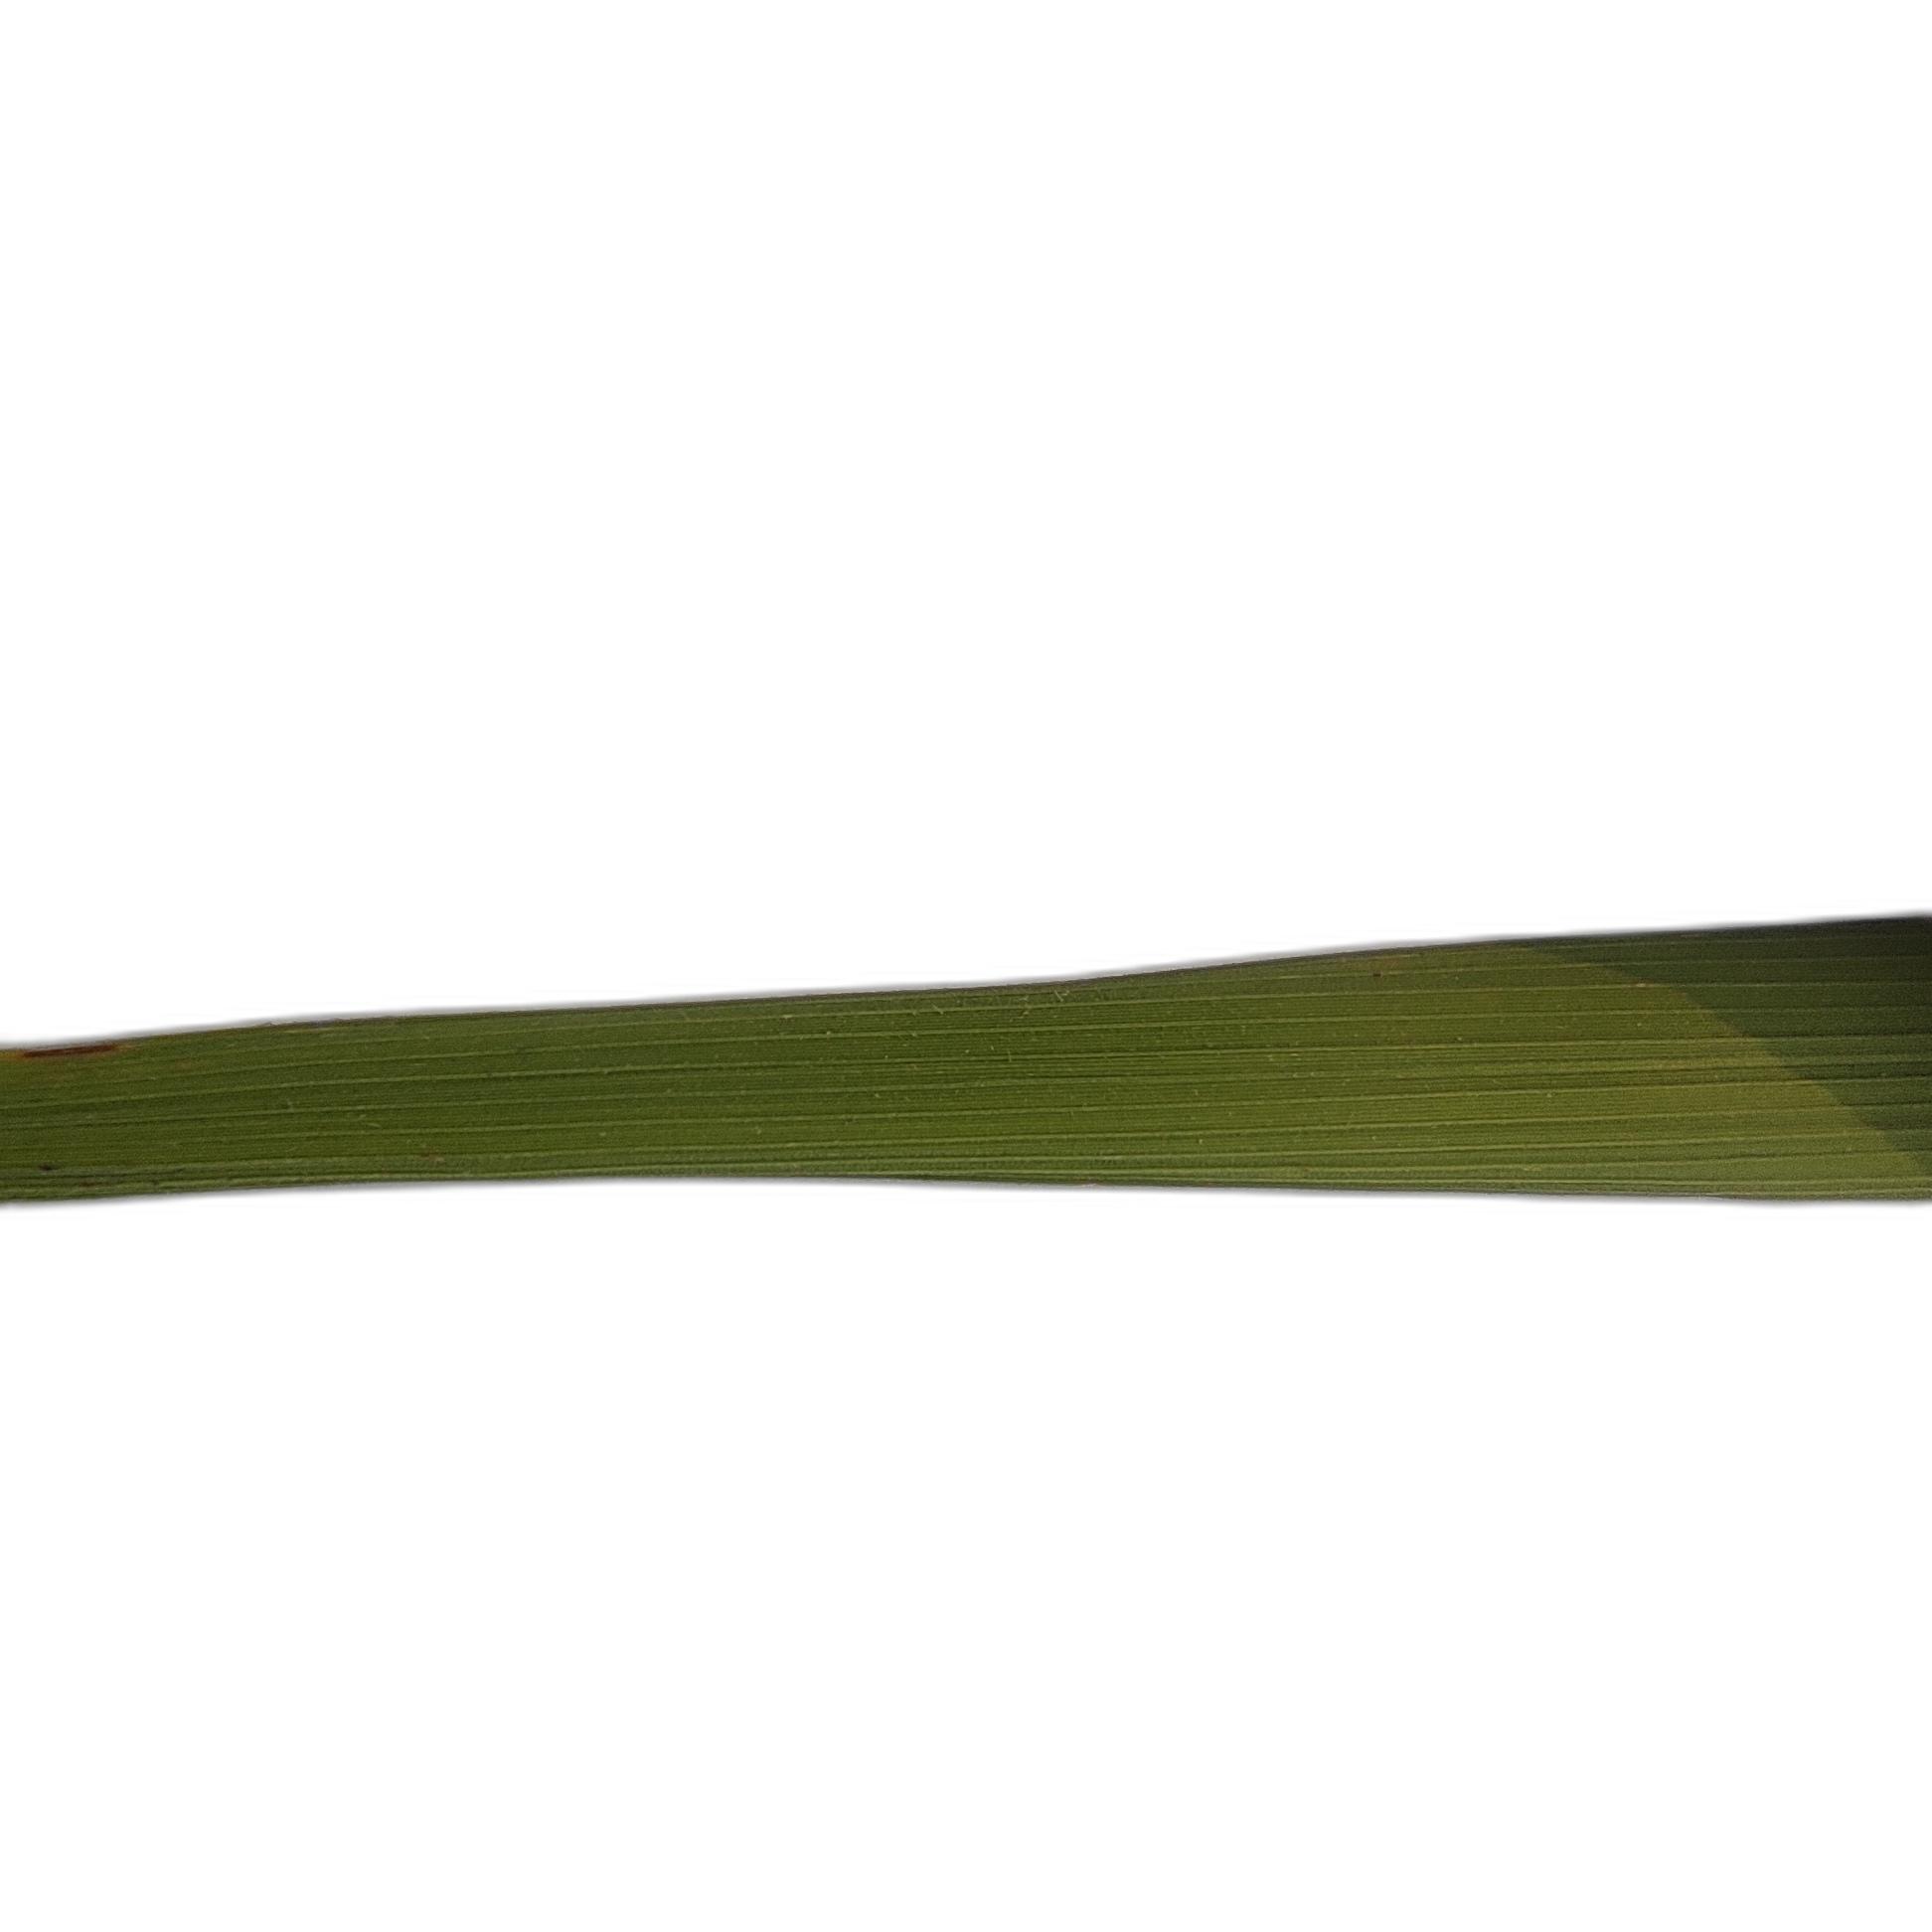
Label: Healthy